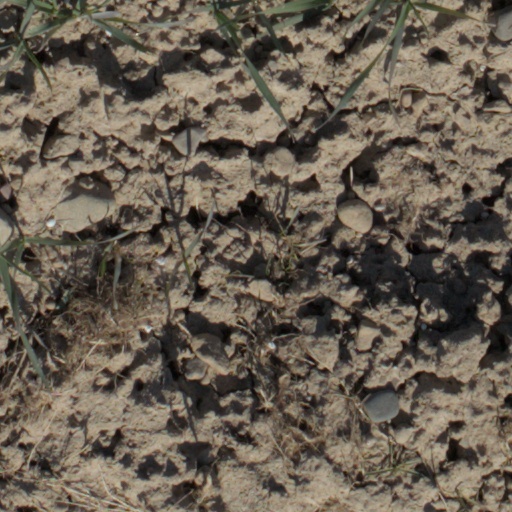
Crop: wheat